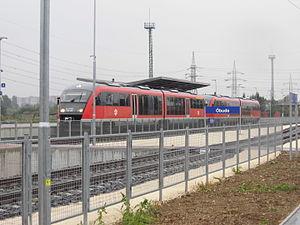
La gare d'Óbuda est une gare ferroviaire secondaire de Budapest.